School of Fontainebleau

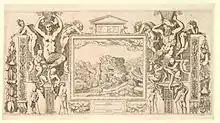
Etching by Antonio Fantuzzi, copying a drawing for this stucco and paint surround at the Palace of Fontainebleau

The School of Fontainbleau refers to two periods of artistic production in France during the late French Renaissance centered on the royal Palace of Fontainebleau that were crucial in forming Northern Mannerism, and represent the first major production of Italian Mannerist art in France.